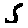
Label: 5